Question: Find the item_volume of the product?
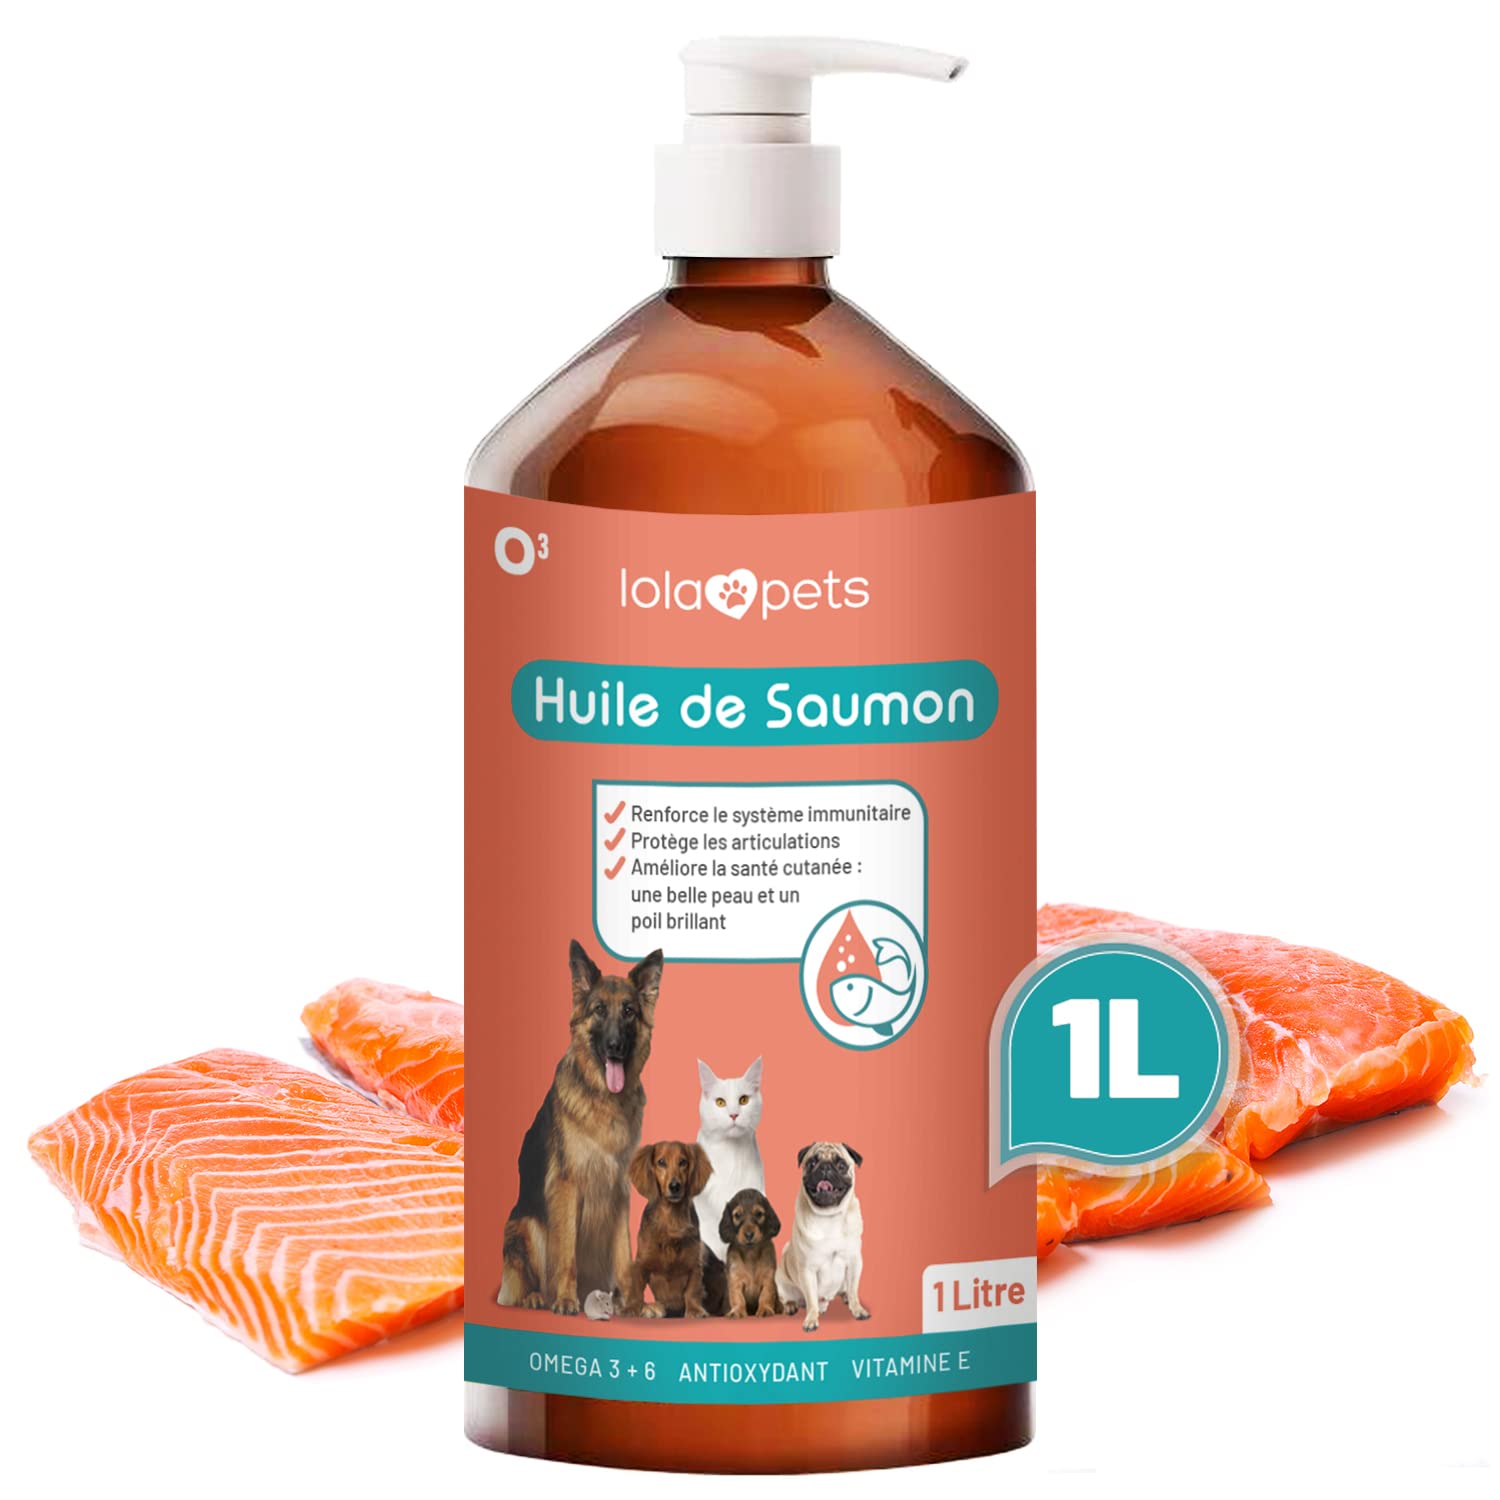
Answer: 1.0 litre